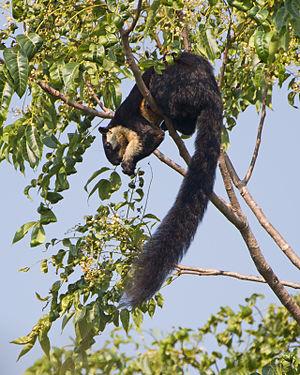
L'Écureuil géant oriental est une espèce d'écureuil qui se rencontre principalement en Asie.